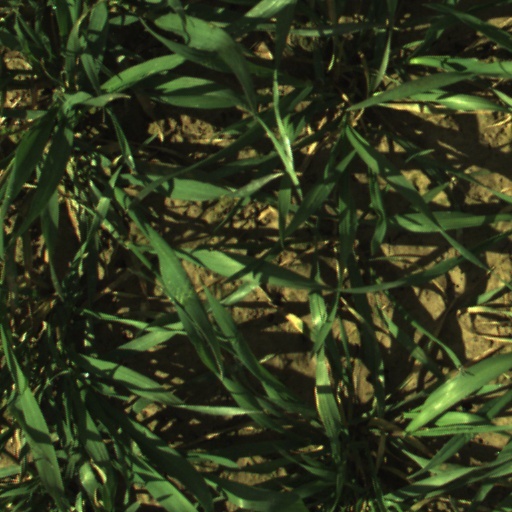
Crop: wheat